Farthing (English coin)

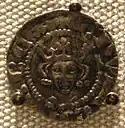
Farthing of Edward I

The English farthing (derived from the Anglo-Saxon "feorthing", a "fourthling" or "fourth part") was a coin of the Kingdom of England worth of a penny, of a pound sterling. Until the 13th century, farthings were pieces of pennies that had been cut into quarters to make change. The first English farthing coins were minted in the 13th century, and continued to be struck until the early 18th century, when England merged into the Kingdom of Great Britain in 1707.